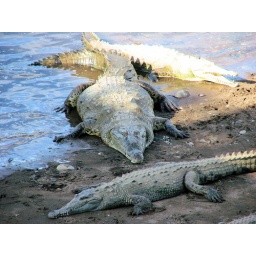
under bridge on road from Manuel Antonio to San Jose, Costa Rica